58th (Rutlandshire) Regiment of Foot

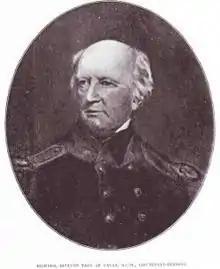
Richard Lambart, 7th Earl of Cavan, Colonel of the regiment during the Napoleonic Wars

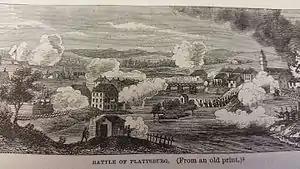
The Battle of Plattsburgh in September 1814

The regiment embarked for the West Indies in late 1793 and fought at the capture of Martinique in February 1794 during the French Revolutionary Wars. After returning to England in 1795, it was deployed, under the command of Colonel William Houston, in the Capture of Minorca in November 1798. The regiment then embarked for Egypt for service in the French campaign in Egypt and Syria: it saw action at the Battle of Abukir in March 1801, the Battle of Alexandria later that month and the siege of Cairo in June 1801. A second battalion was raised in 1804 to increase the strength of the regiment.